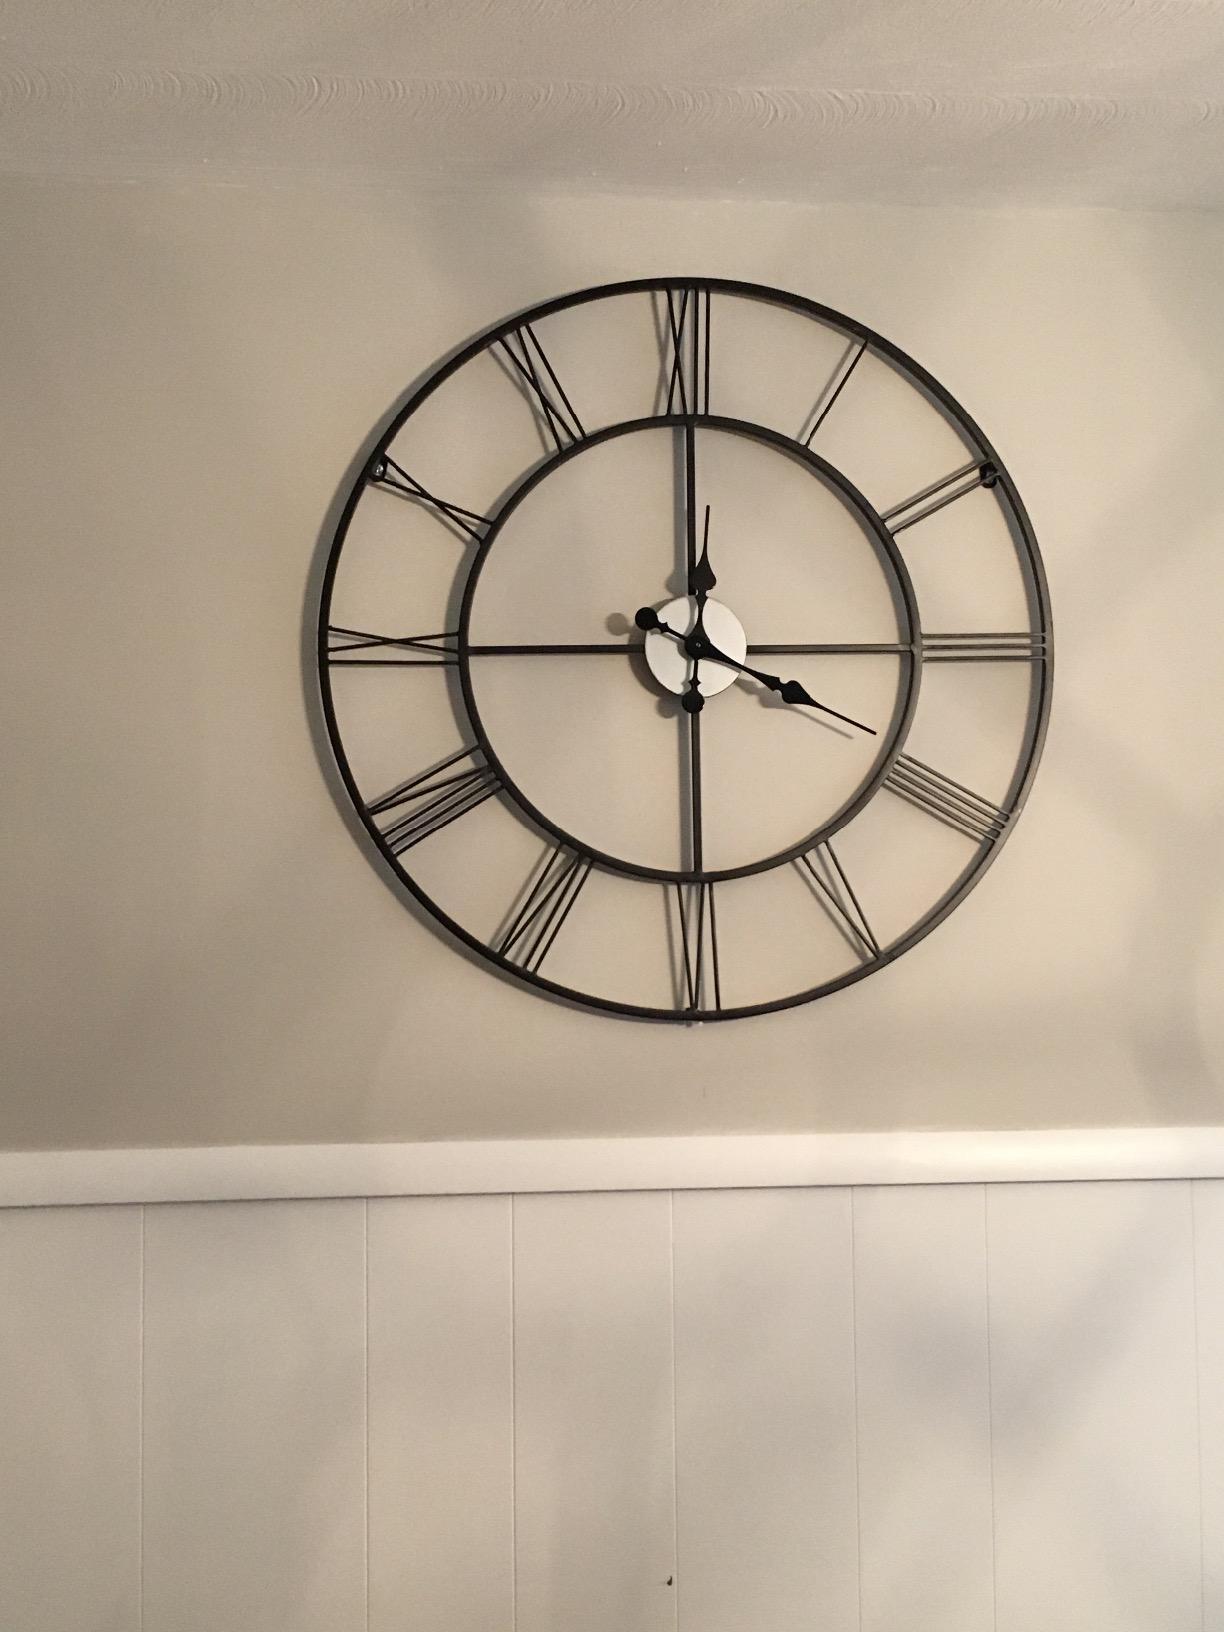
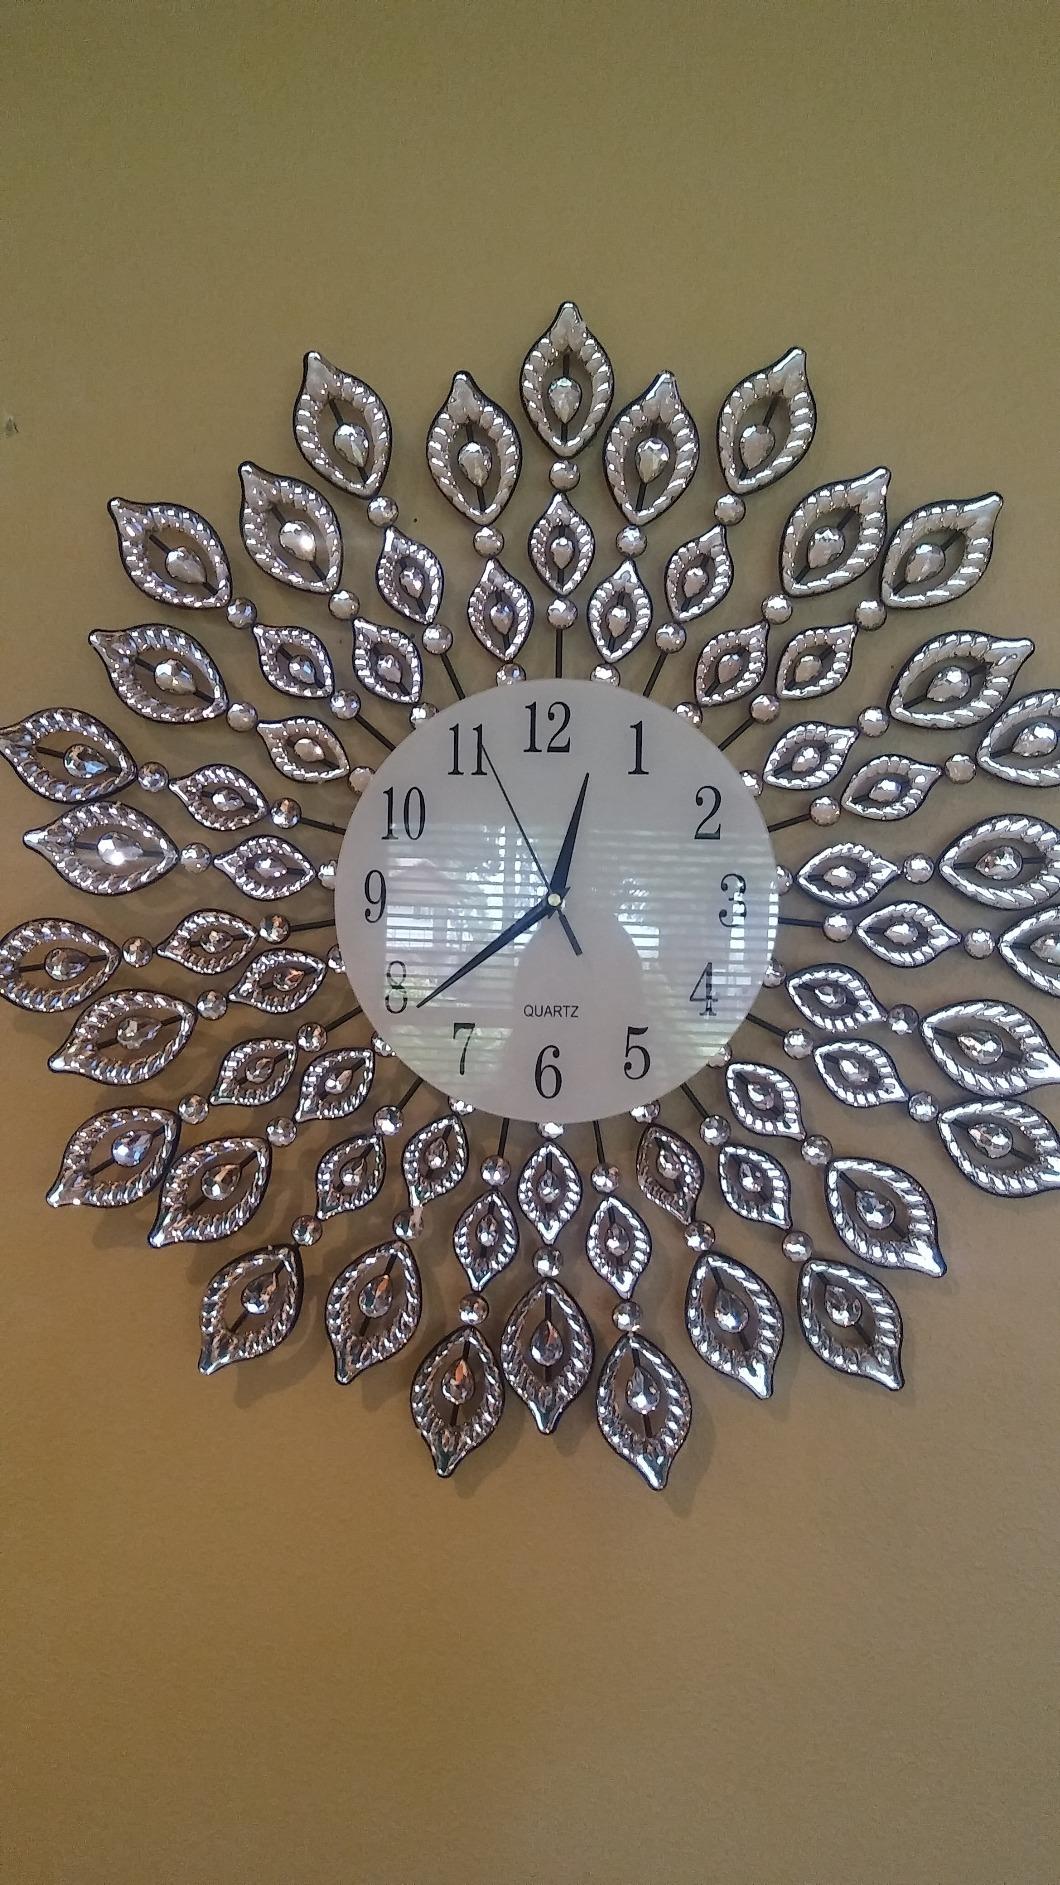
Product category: clock
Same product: no